Keldur

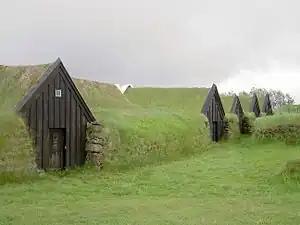
A row of turf houses in the village

Keldur is a village in Rangárvellir on Iceland in the region of Suðurland. In the village there is an old manor house and the ruins of an old residence. In the manor, inhabited until 1946, there are some 20 buildings. To the north of the village is the Hekla volcano.